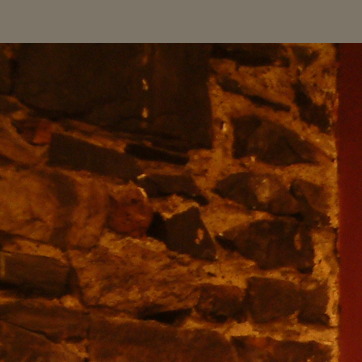
Material: brick